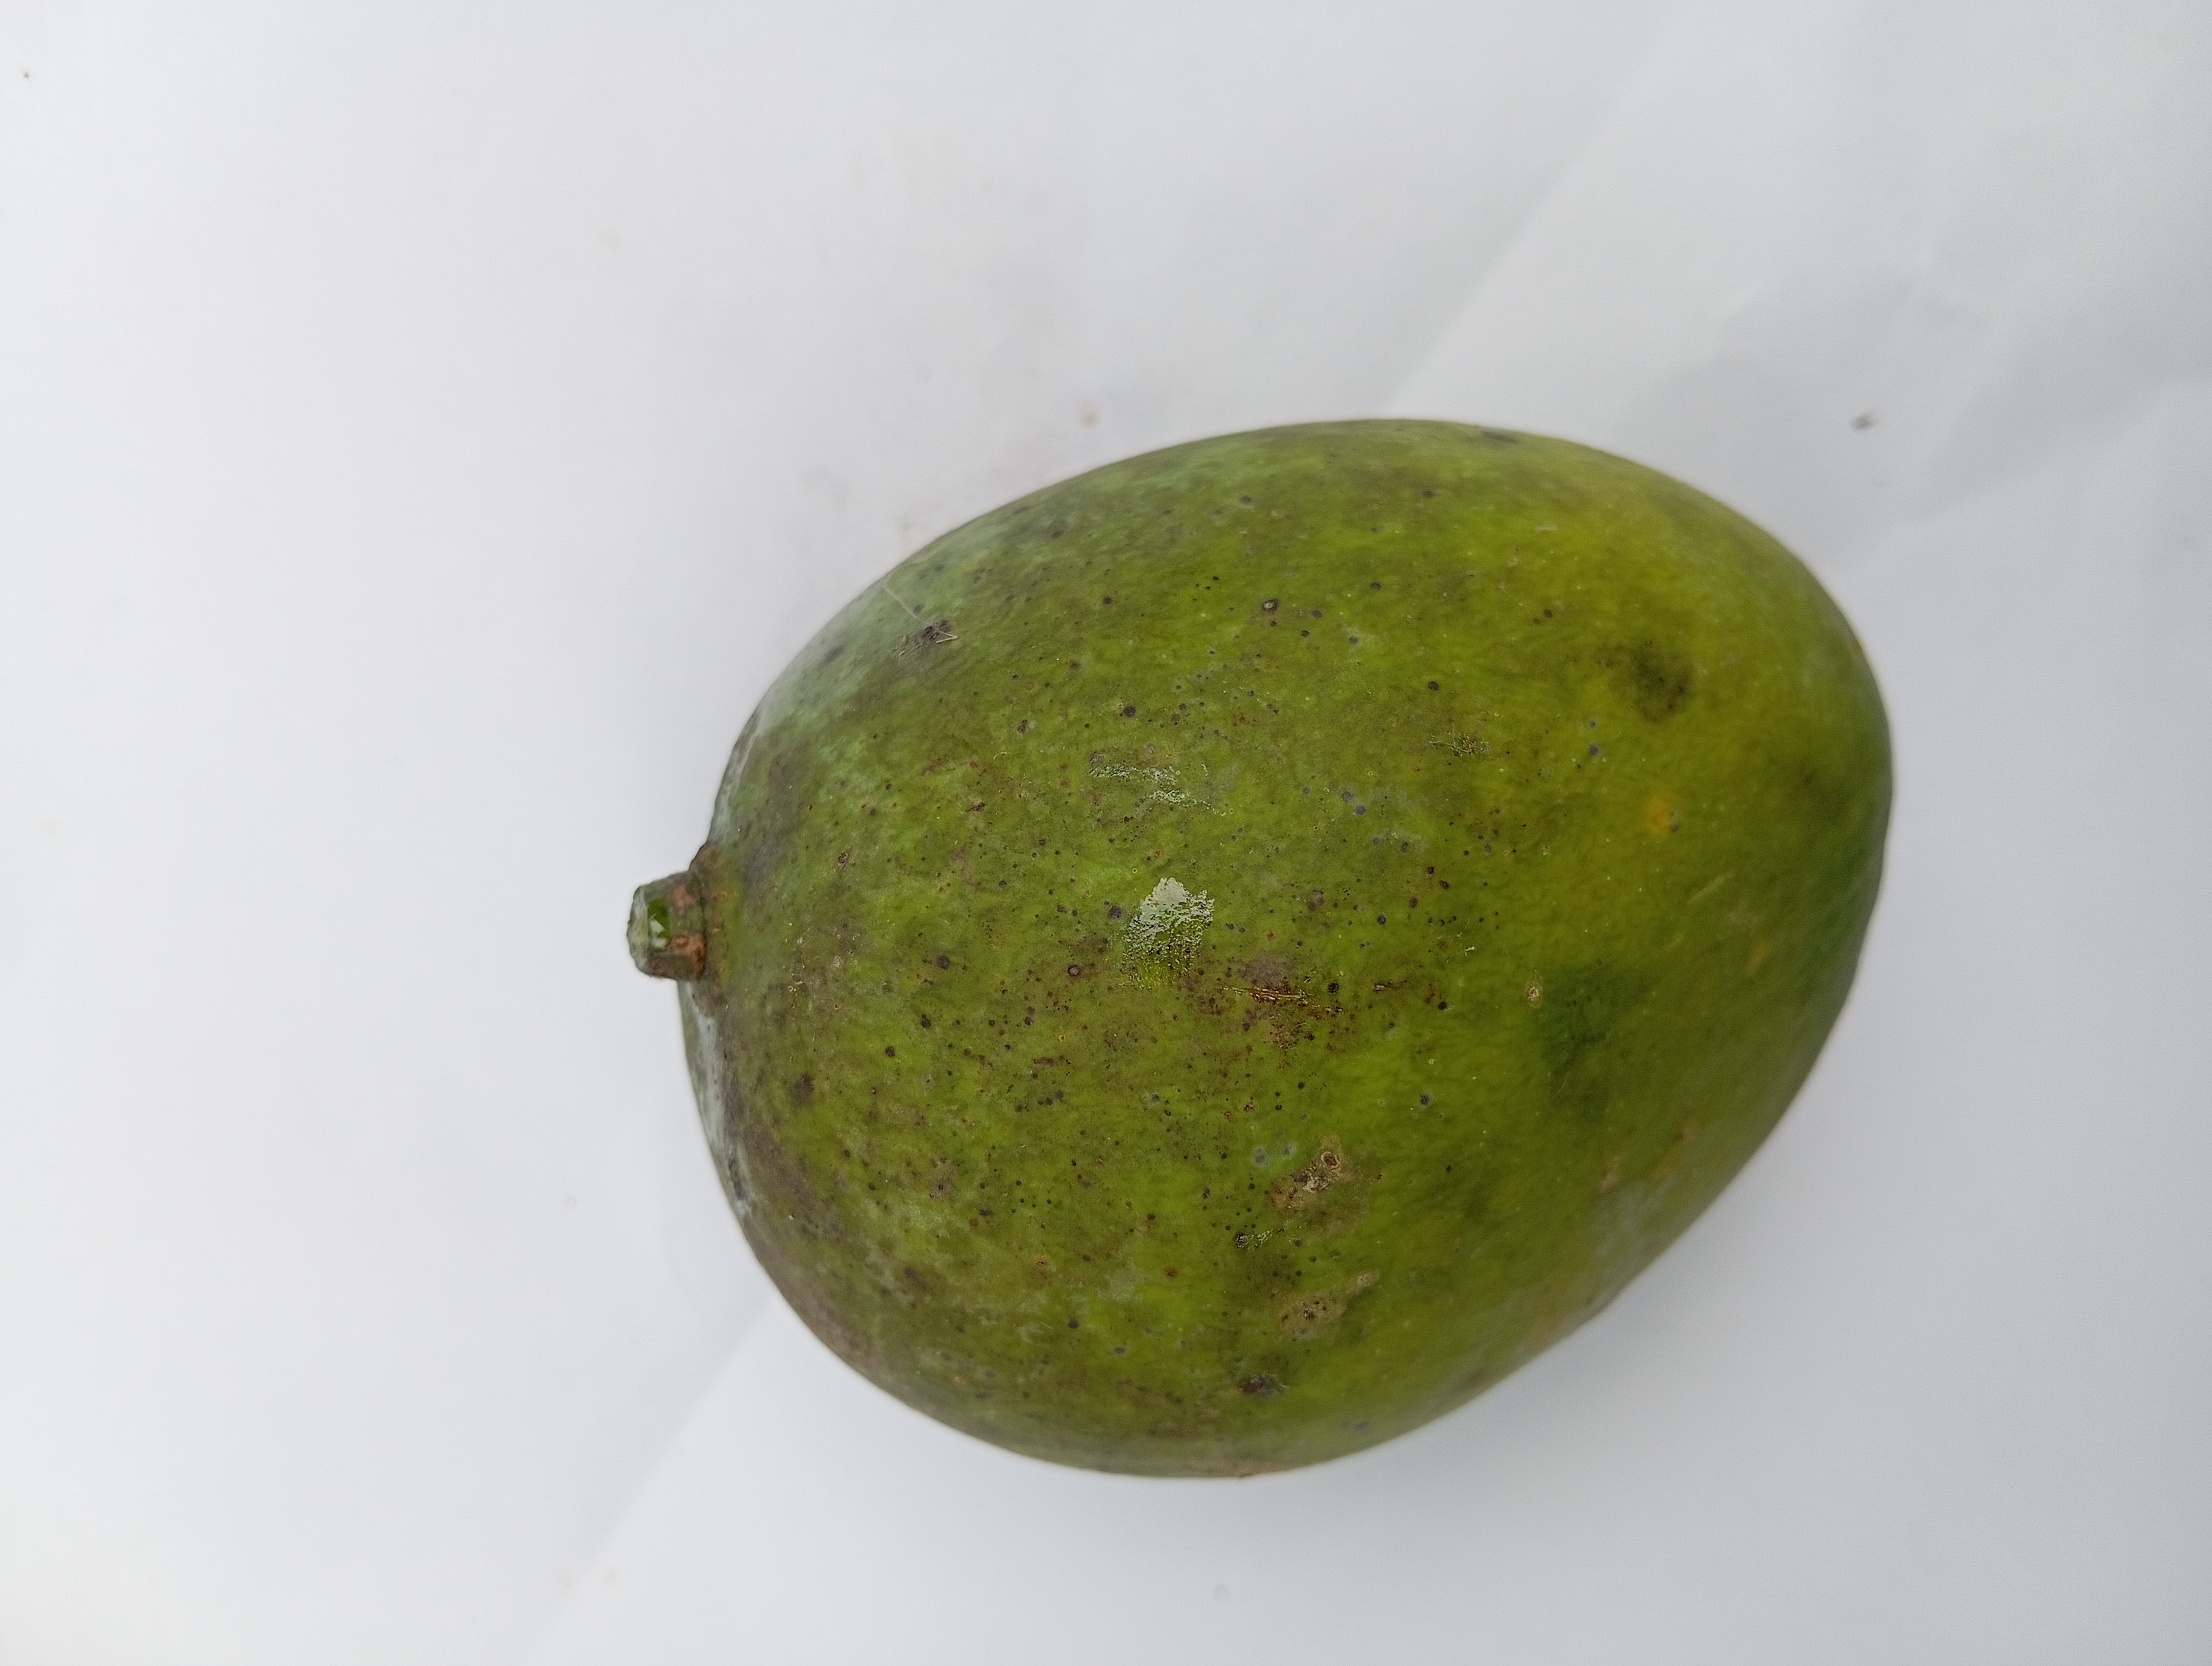
Mango variety: Harivanga